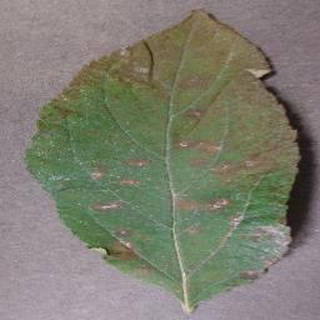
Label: apple_cedar_apple_rust